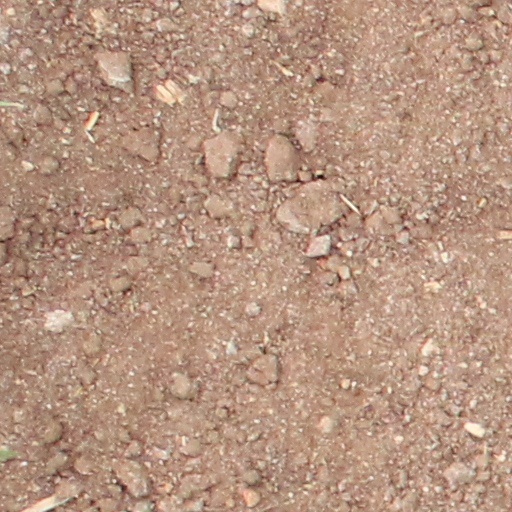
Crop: wheat